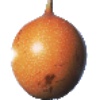
Label: granadilla